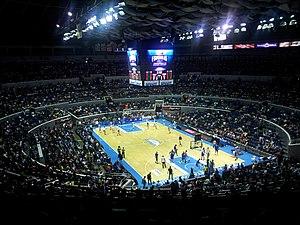
Janina San Miguel, née le 14 novembre 1990 à Quezon City, est une reine de beauté philippine. Lors de la cérémonie Miss Philippines de 2008, elle est couronnée Miss Philippines Monde.
La Philippine Basketball Association est une ligue de basket-ball professionnelle philippine, créée en 1975. Ce championnat est composé de dix équipes sous forme de franchise sponsorisées par des marques. Les règles de la ligue sont un mélange entre celles de la FIBA et celles de la NBA.
Le Smart Araneta Coliseum, surnommé The Big Dome, est une salle omnisports située dans le quartier de Cubao, à Quezon City, aux Philippines. C'est une des plus grands salles de ce genre en Asie, et un des plus grands dômes du monde.